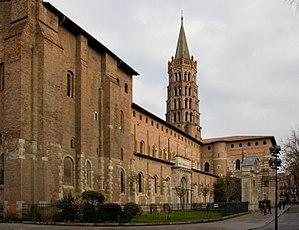
Lucien Vieillard né le 24 décembre 1923 à Toulouse est un résistant et peintre naïf français. Considéré par le critique d'art Anatole Jakovsky comme l'un des trois meilleurs peintres naïfs français, Lucien Vieillard expose ses toiles dans le monde entier.